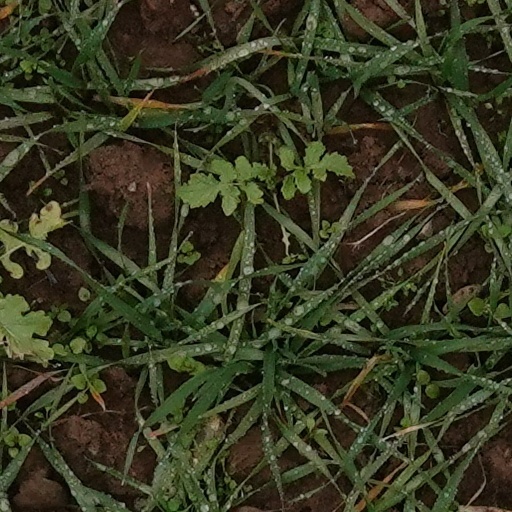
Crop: wheat